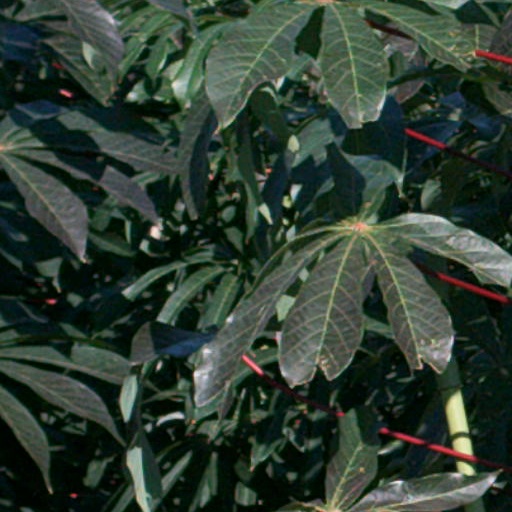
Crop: cassava